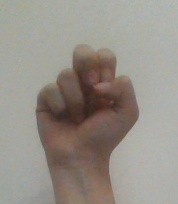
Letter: gaaf